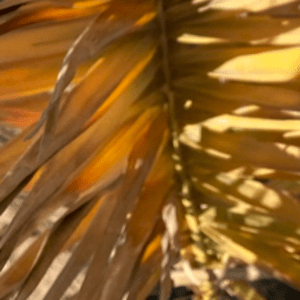
Label: Magnesium Deficiency